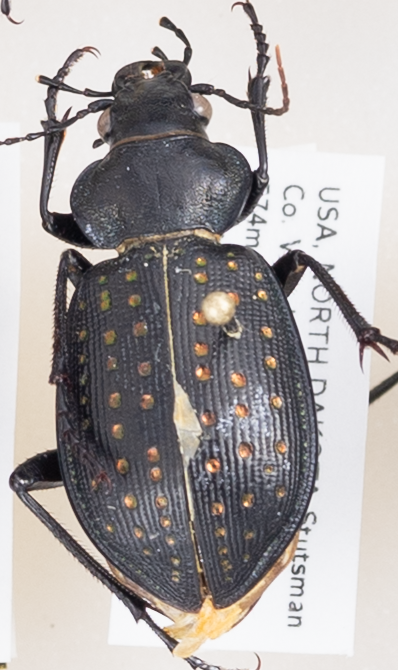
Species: Calosoma calidum
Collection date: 2018-07-24 04:00:00
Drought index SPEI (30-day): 0.24
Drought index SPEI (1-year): -0.17
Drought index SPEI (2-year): -0.39